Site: brandenburg
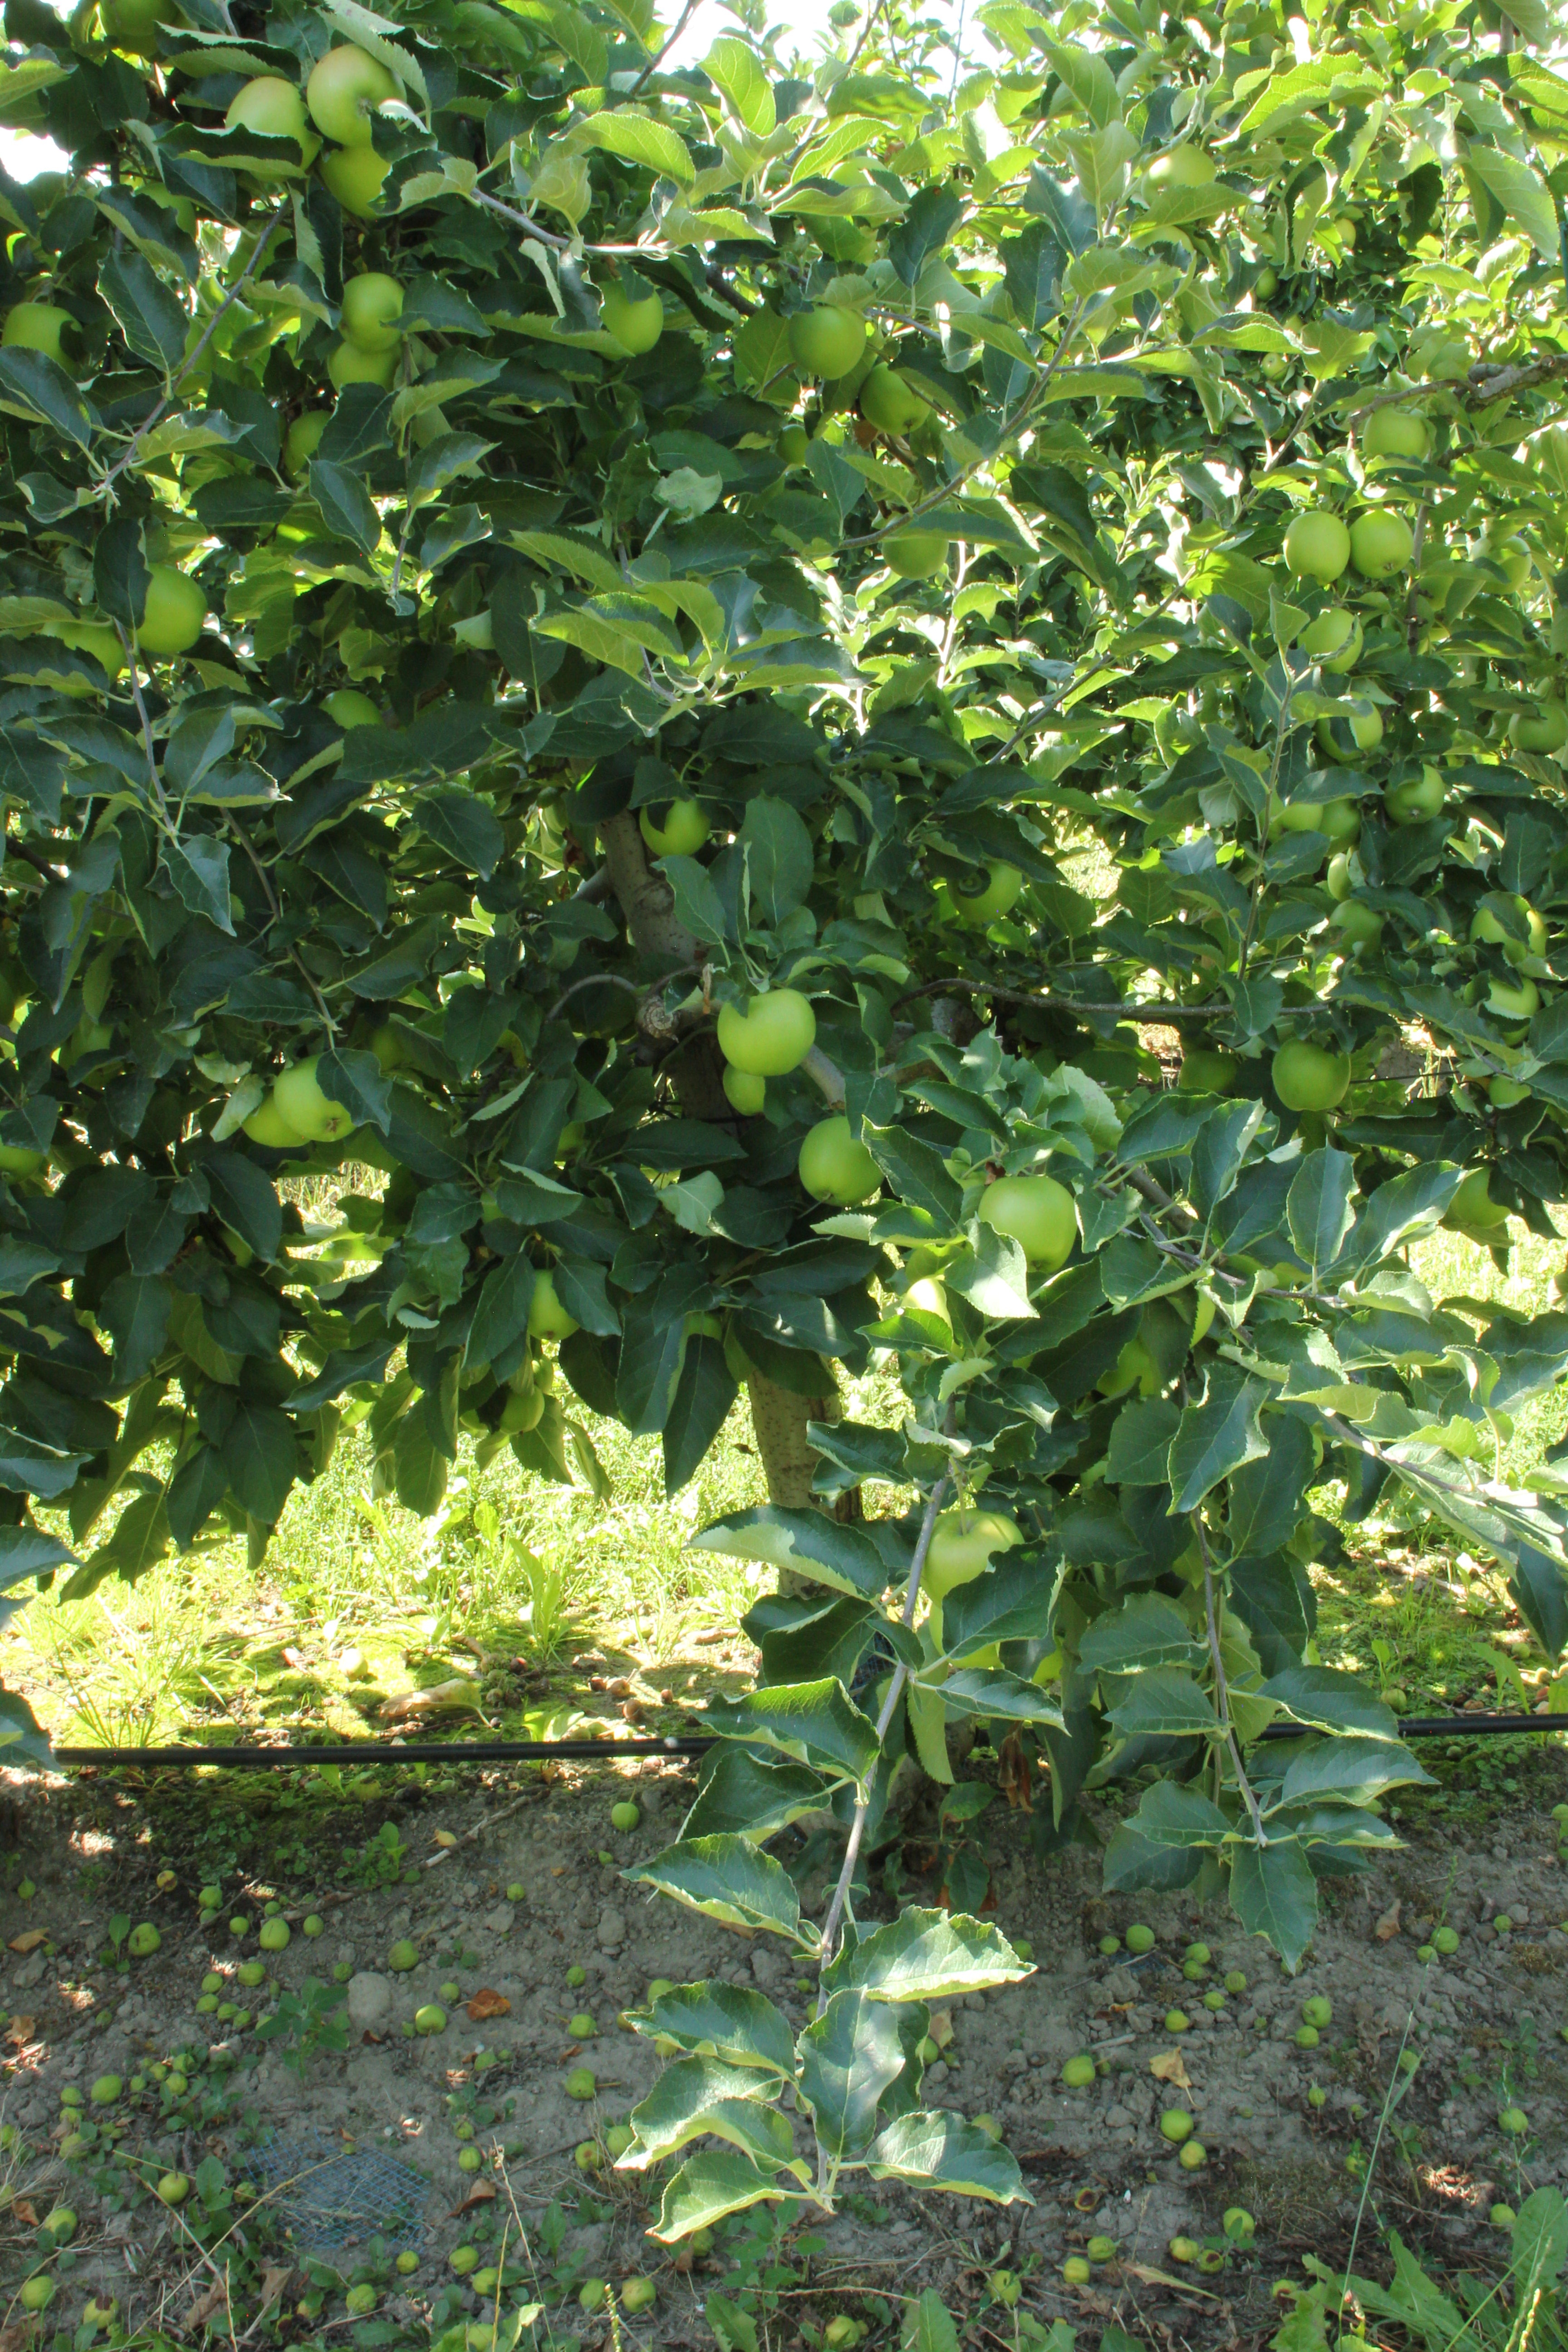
Growth stage (BBCH 77): Development of fruit